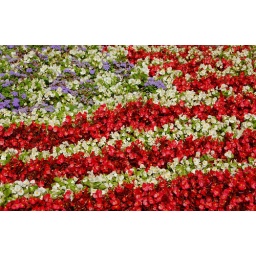
Part of a flower bed depicting the Stars and Stripes in downtown